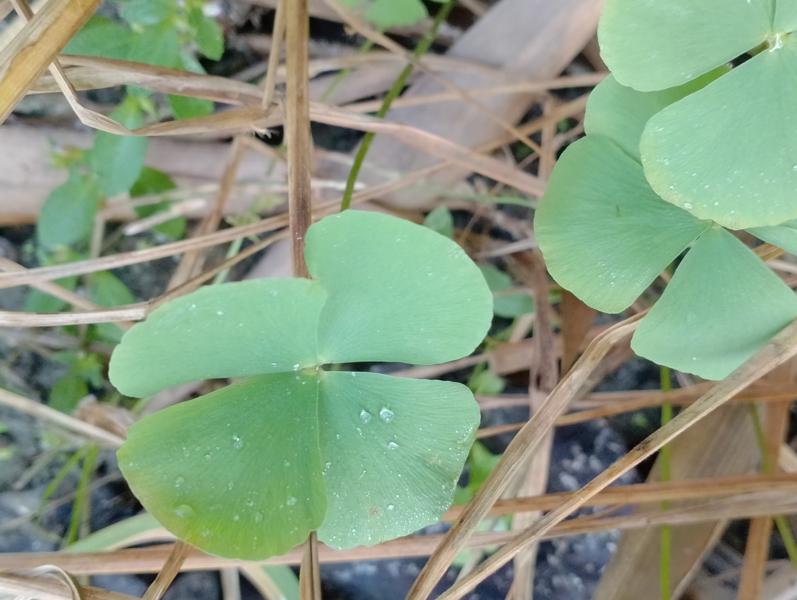
Weed species: Marsilea minuta